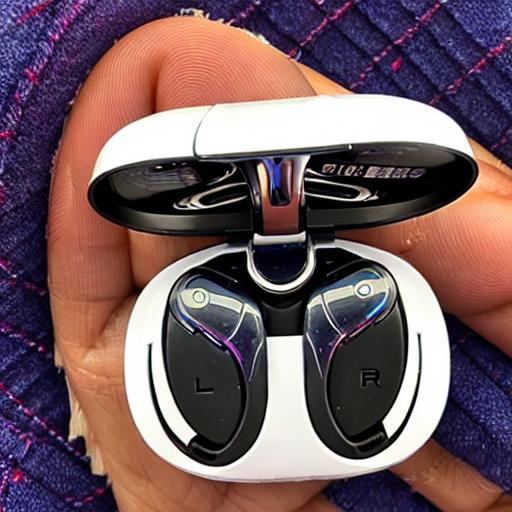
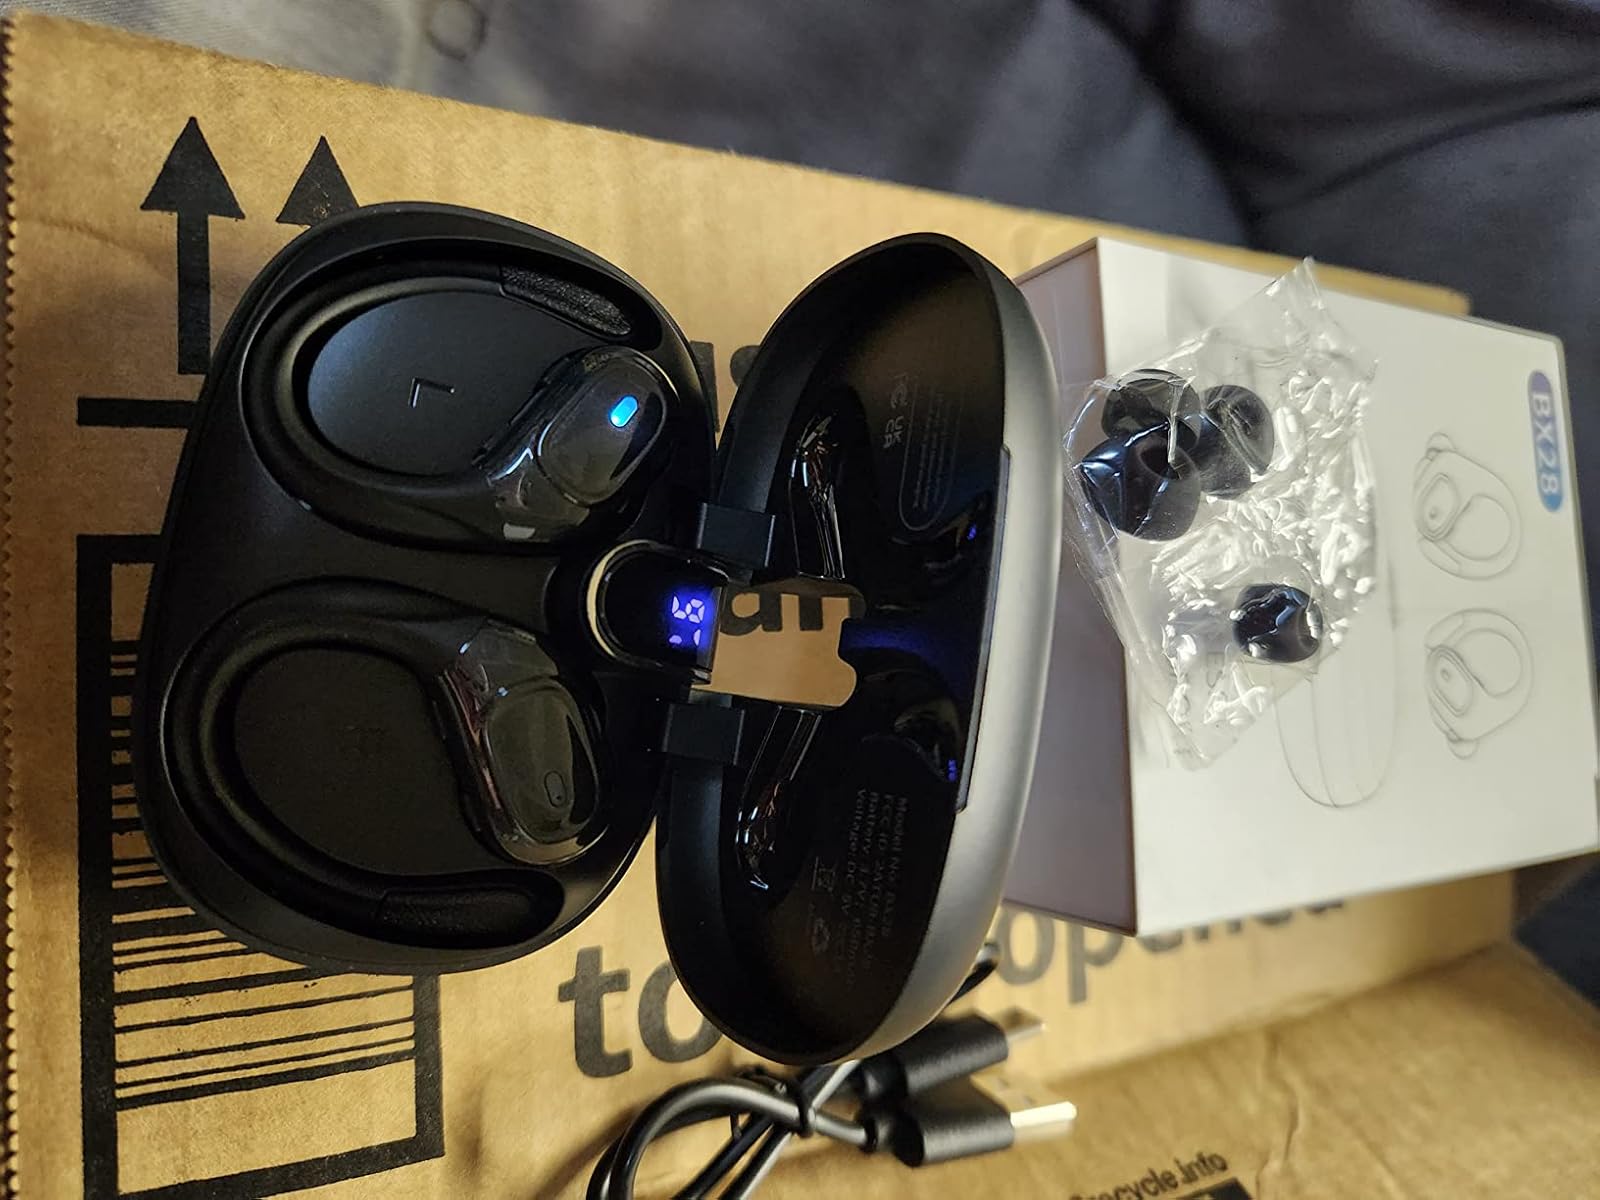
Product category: earbuds
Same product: no